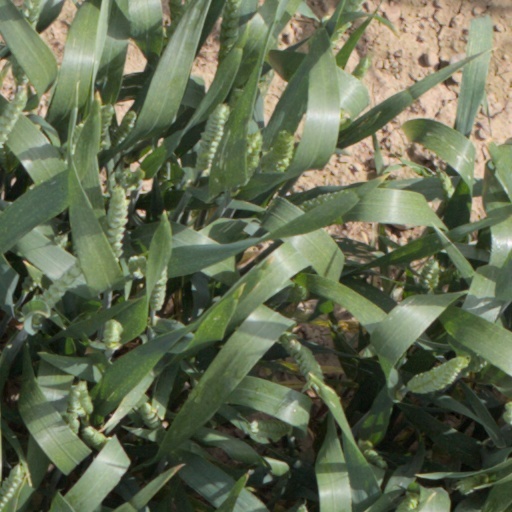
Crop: wheat